Question: Please indicate a possible affordance area of the sit_on_chair that can be used for sitting on
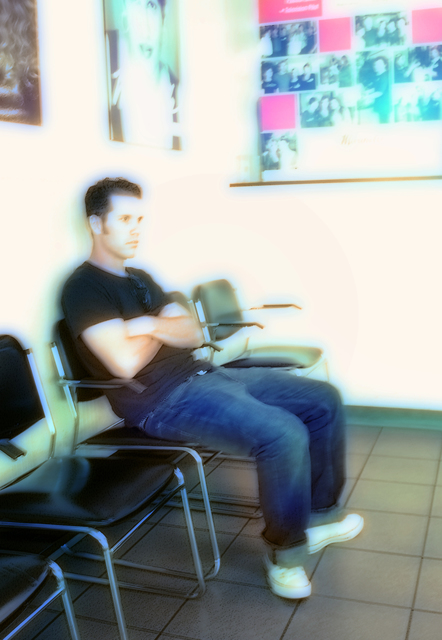
Answer: [0.544, 454.463, 190.251, 538.893]